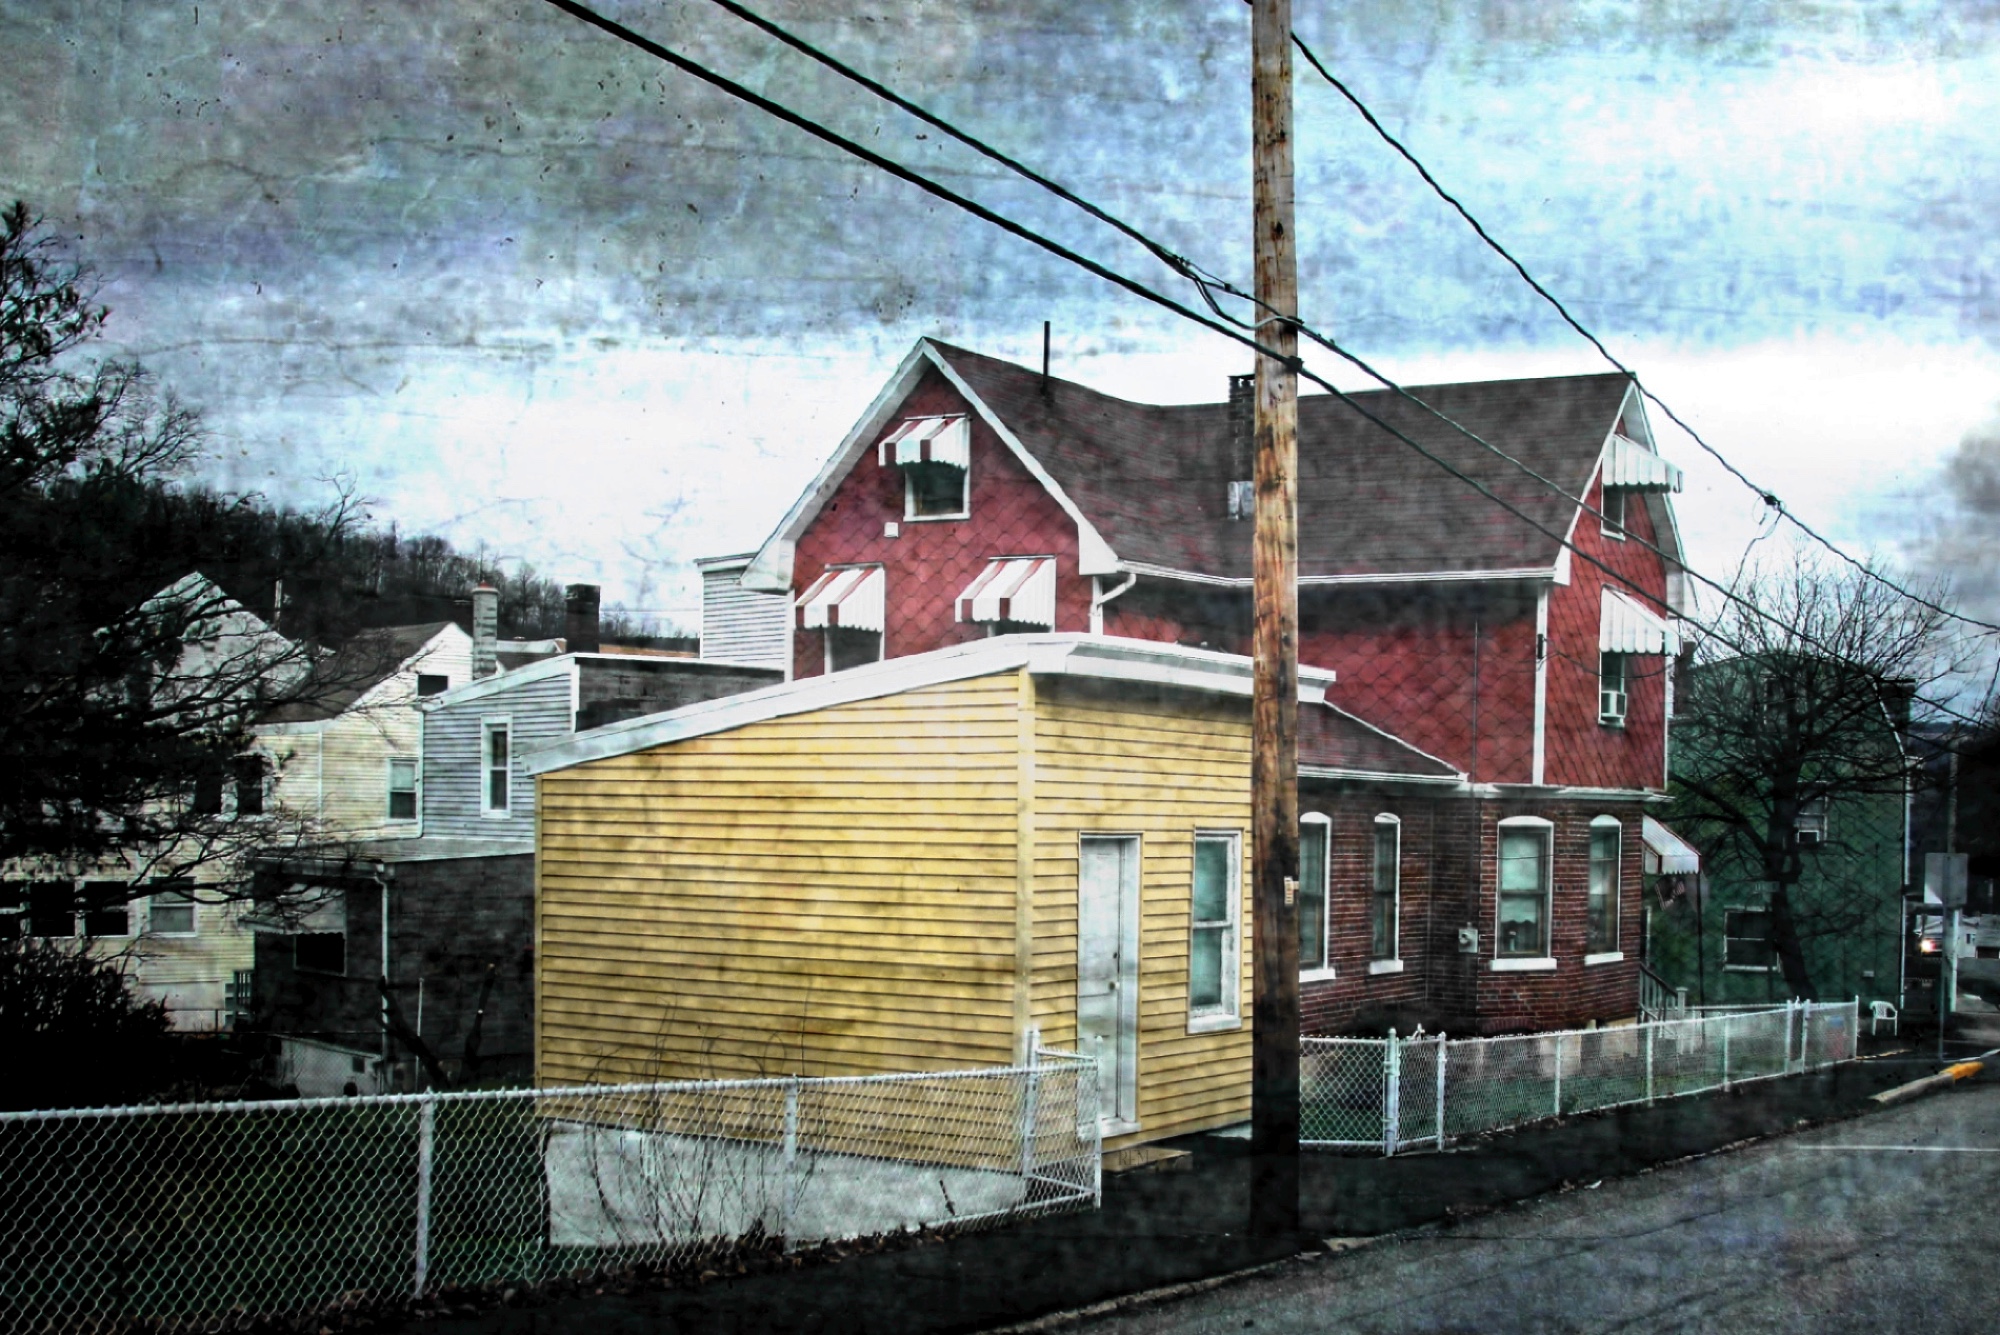
house, town, home, transport, shack, suburb, cottage, 3652015, texturebykerstinfrank, 365the2015edition, day365, day365365, 31dec15, rural area, residential area, rolling stock